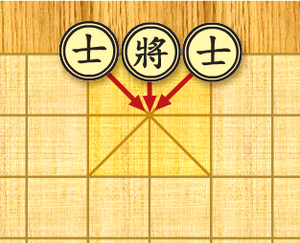
Le xiangqi, aussi appelé « échecs chinois », est un jeu de société combinatoire abstrait qui se joue sur un tableau rectangulaire de 9 lignes de large sur 10 lignes de long. Le jeu est également connu au Japon sous le nom de kawanakajima shōgi.